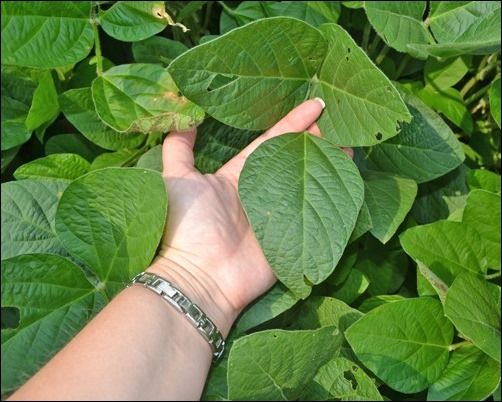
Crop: unknown
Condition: bean